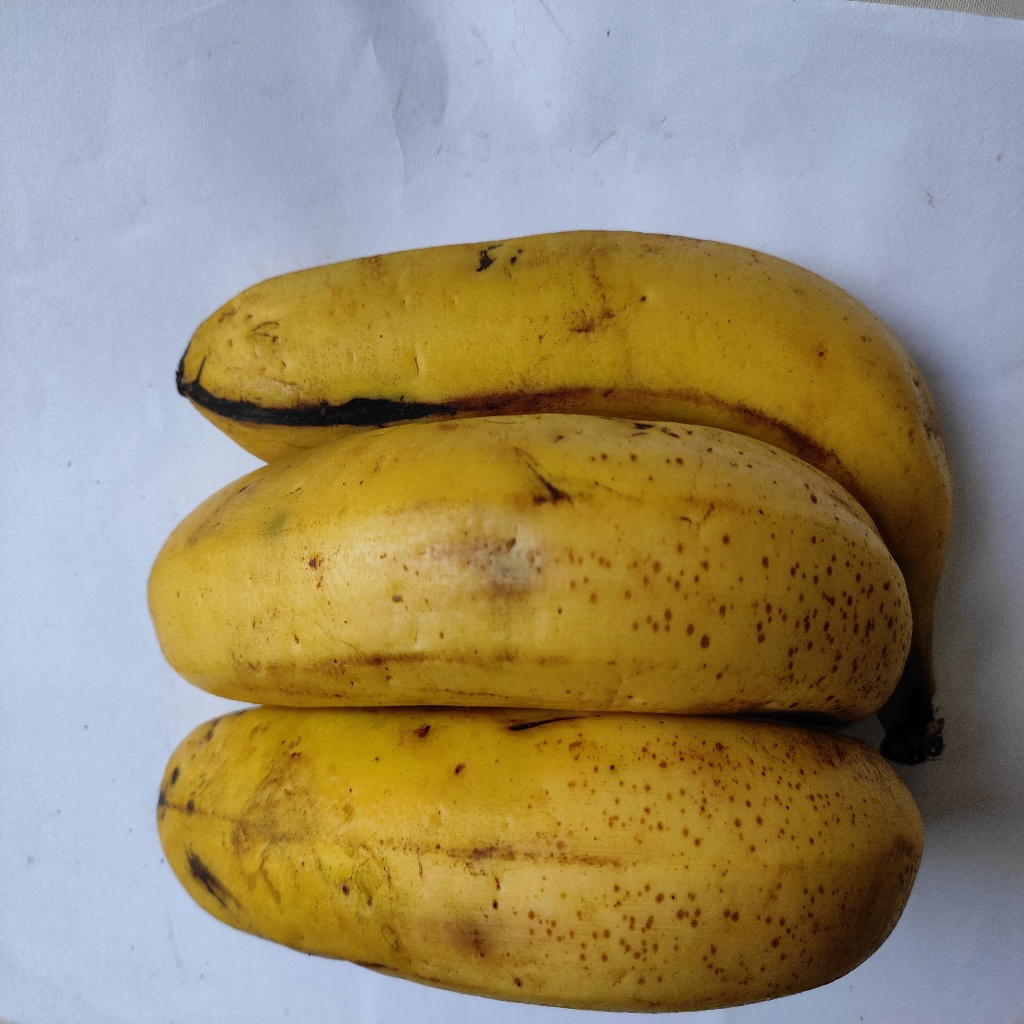
Crop: banana
Quality class: Class_A